Kolbotn

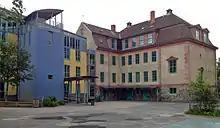
Kolbotn's Primary School

Kolbotn is an urban area in Norway's Nordre Follo municipality in Akershus county. Kolbotn is in the centre of the traditional district, Oppegård. The population is about 6,000. Kolbotn has several elementary schools, four middle schools and a high school. Town is located at the end of Kolbotnelva, a river.